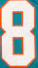
Number: 8